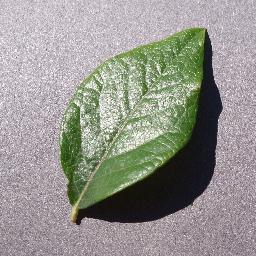
Label: Blueberry___healthy